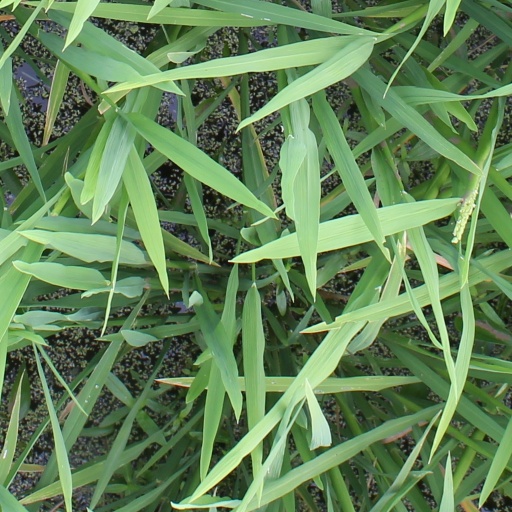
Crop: rice